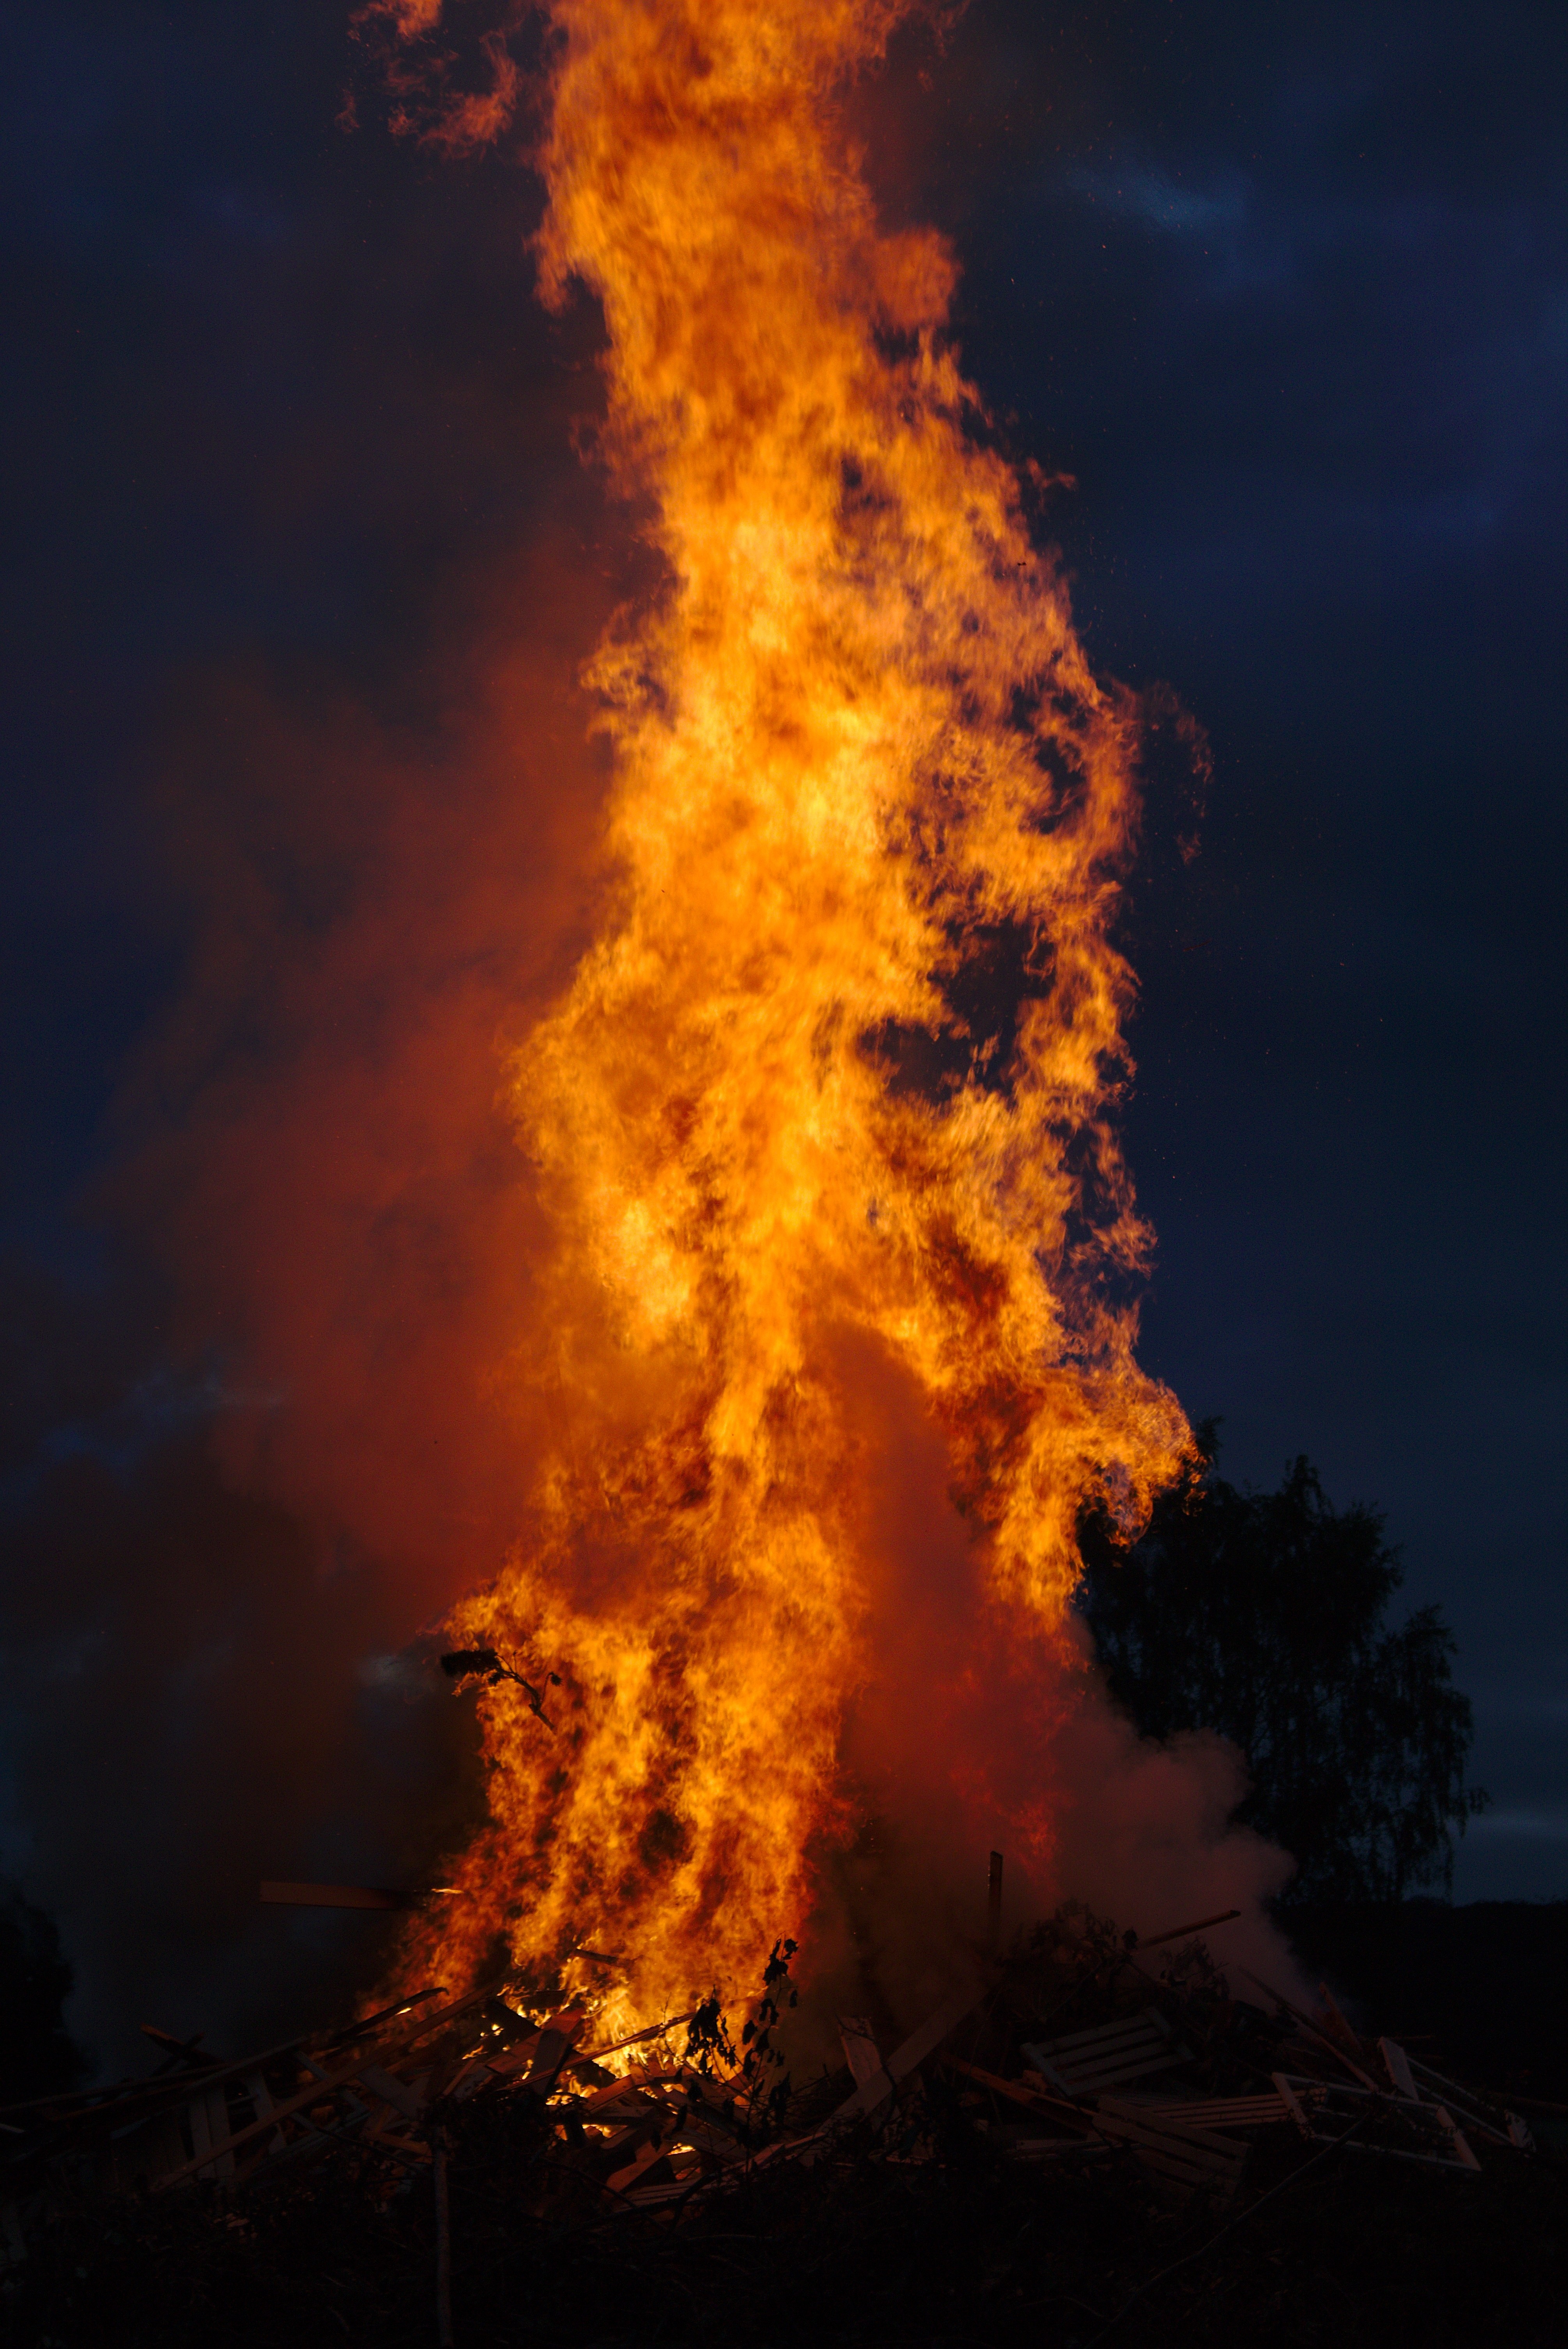
branch, sky, wood, night, smoke, evening, red, flame, fire, cozy, campfire, bonfire, heat, burn, brand, clouds, background, bright, hot, firelight, midsummer, wildfire, embers, wood fire, heiss, sun wend fire, weissglut, geological phenomenon